Melaleuca bracteosa

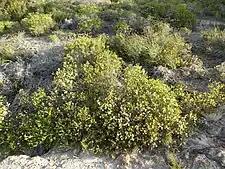
Habit at Cape Riche

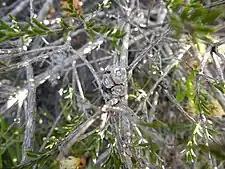
Fruit

This species was first formally described in 1847 by the Russian botanist Nikolai Turczaninow in "Bulletin de la classe physico-mathematique de l'Academie Imperiale des sciences de Saint-Petersburg". The specific epithet ("bracteosa") is from the Latin "bractea", meaning bract, referring to the persistent bracts of the flowers.